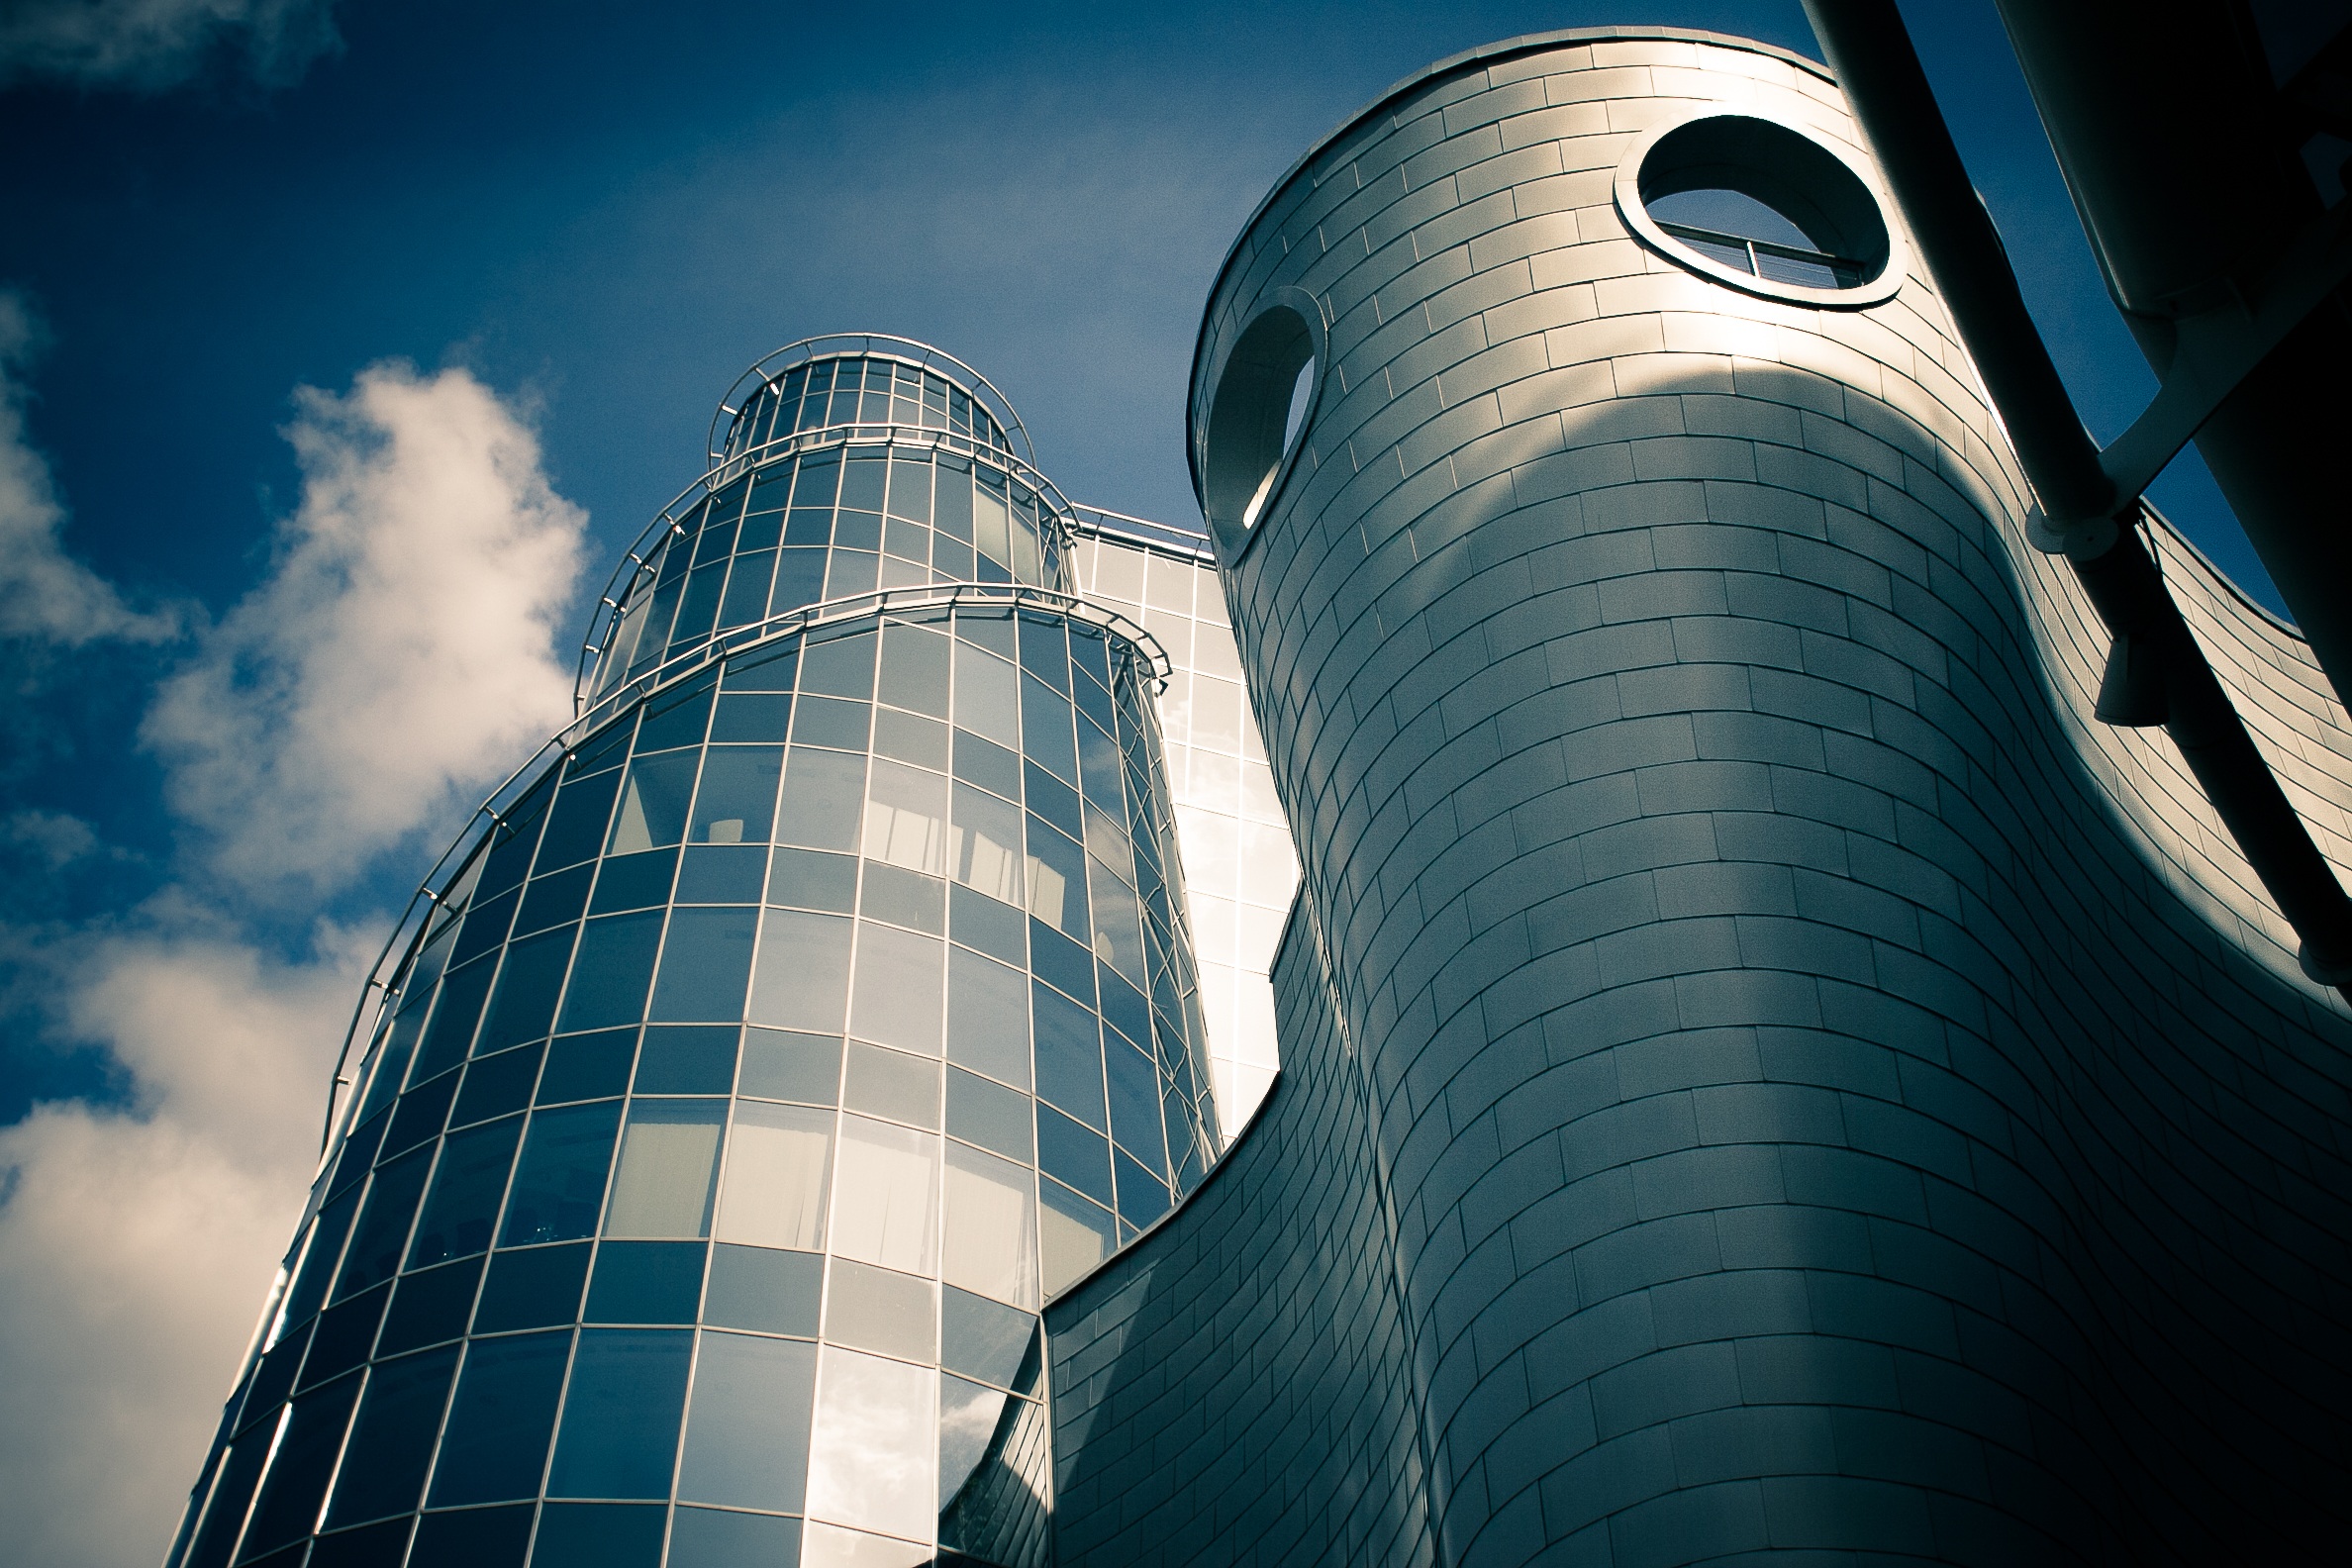
light, architecture, wave, glass, building, city, skyscraper, reflection, tower, blue, industry, poland, superstructure, warsaw, rosette, aluminium, the skyscraper, the centre of, tvp, building glass, urban agglomeration, atmosphere of earth